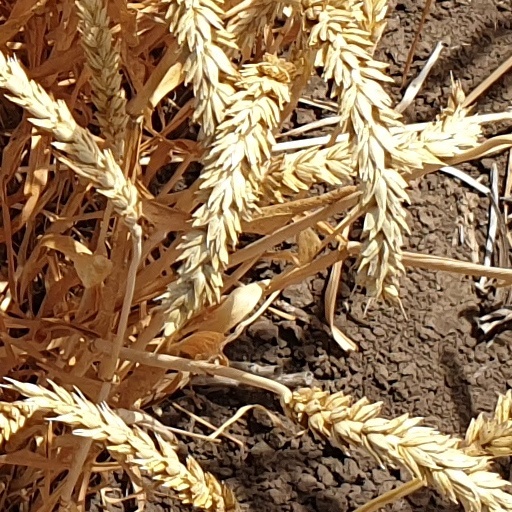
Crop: wheat